Fernand de Langle de Cary

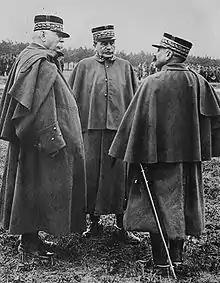
Fernand de Langle de Cary with Joseph Joffre (left) and Adolphe Guillaumat (right).

At the outbreak of World War I in August 1914, de Langle de Cary was placed in command of the Fourth Army. In concert with General Pierre Ruffey and his Third Army and General Charles Lanrezac and his Fifth Army, he was ordered by Joseph Joffre to attack the Germans advancing south through the heavily forested and ravined Ardennes. They were badly outnumbered by the Germans facing them attacking from above and were defeated with very heavy losses in the Battle of the Ardennes but managed to withdraw and form a line of defense strong enough to halt the German counter-offensive. Unlike Ruffey and Lanrezac, Langle de Cary was not relieved of his command. He continued at the head of the Fourth Army (though its strength was greatly reduced for the benefit of Ferdinand Foch's newly created Sixth Army) in the Marne and Aisne operations and in the trench warfare fighting of 1915. He commanded the French forces in the Second Battle of Champagne, another failed and costly French offensive ordered by Joffre.